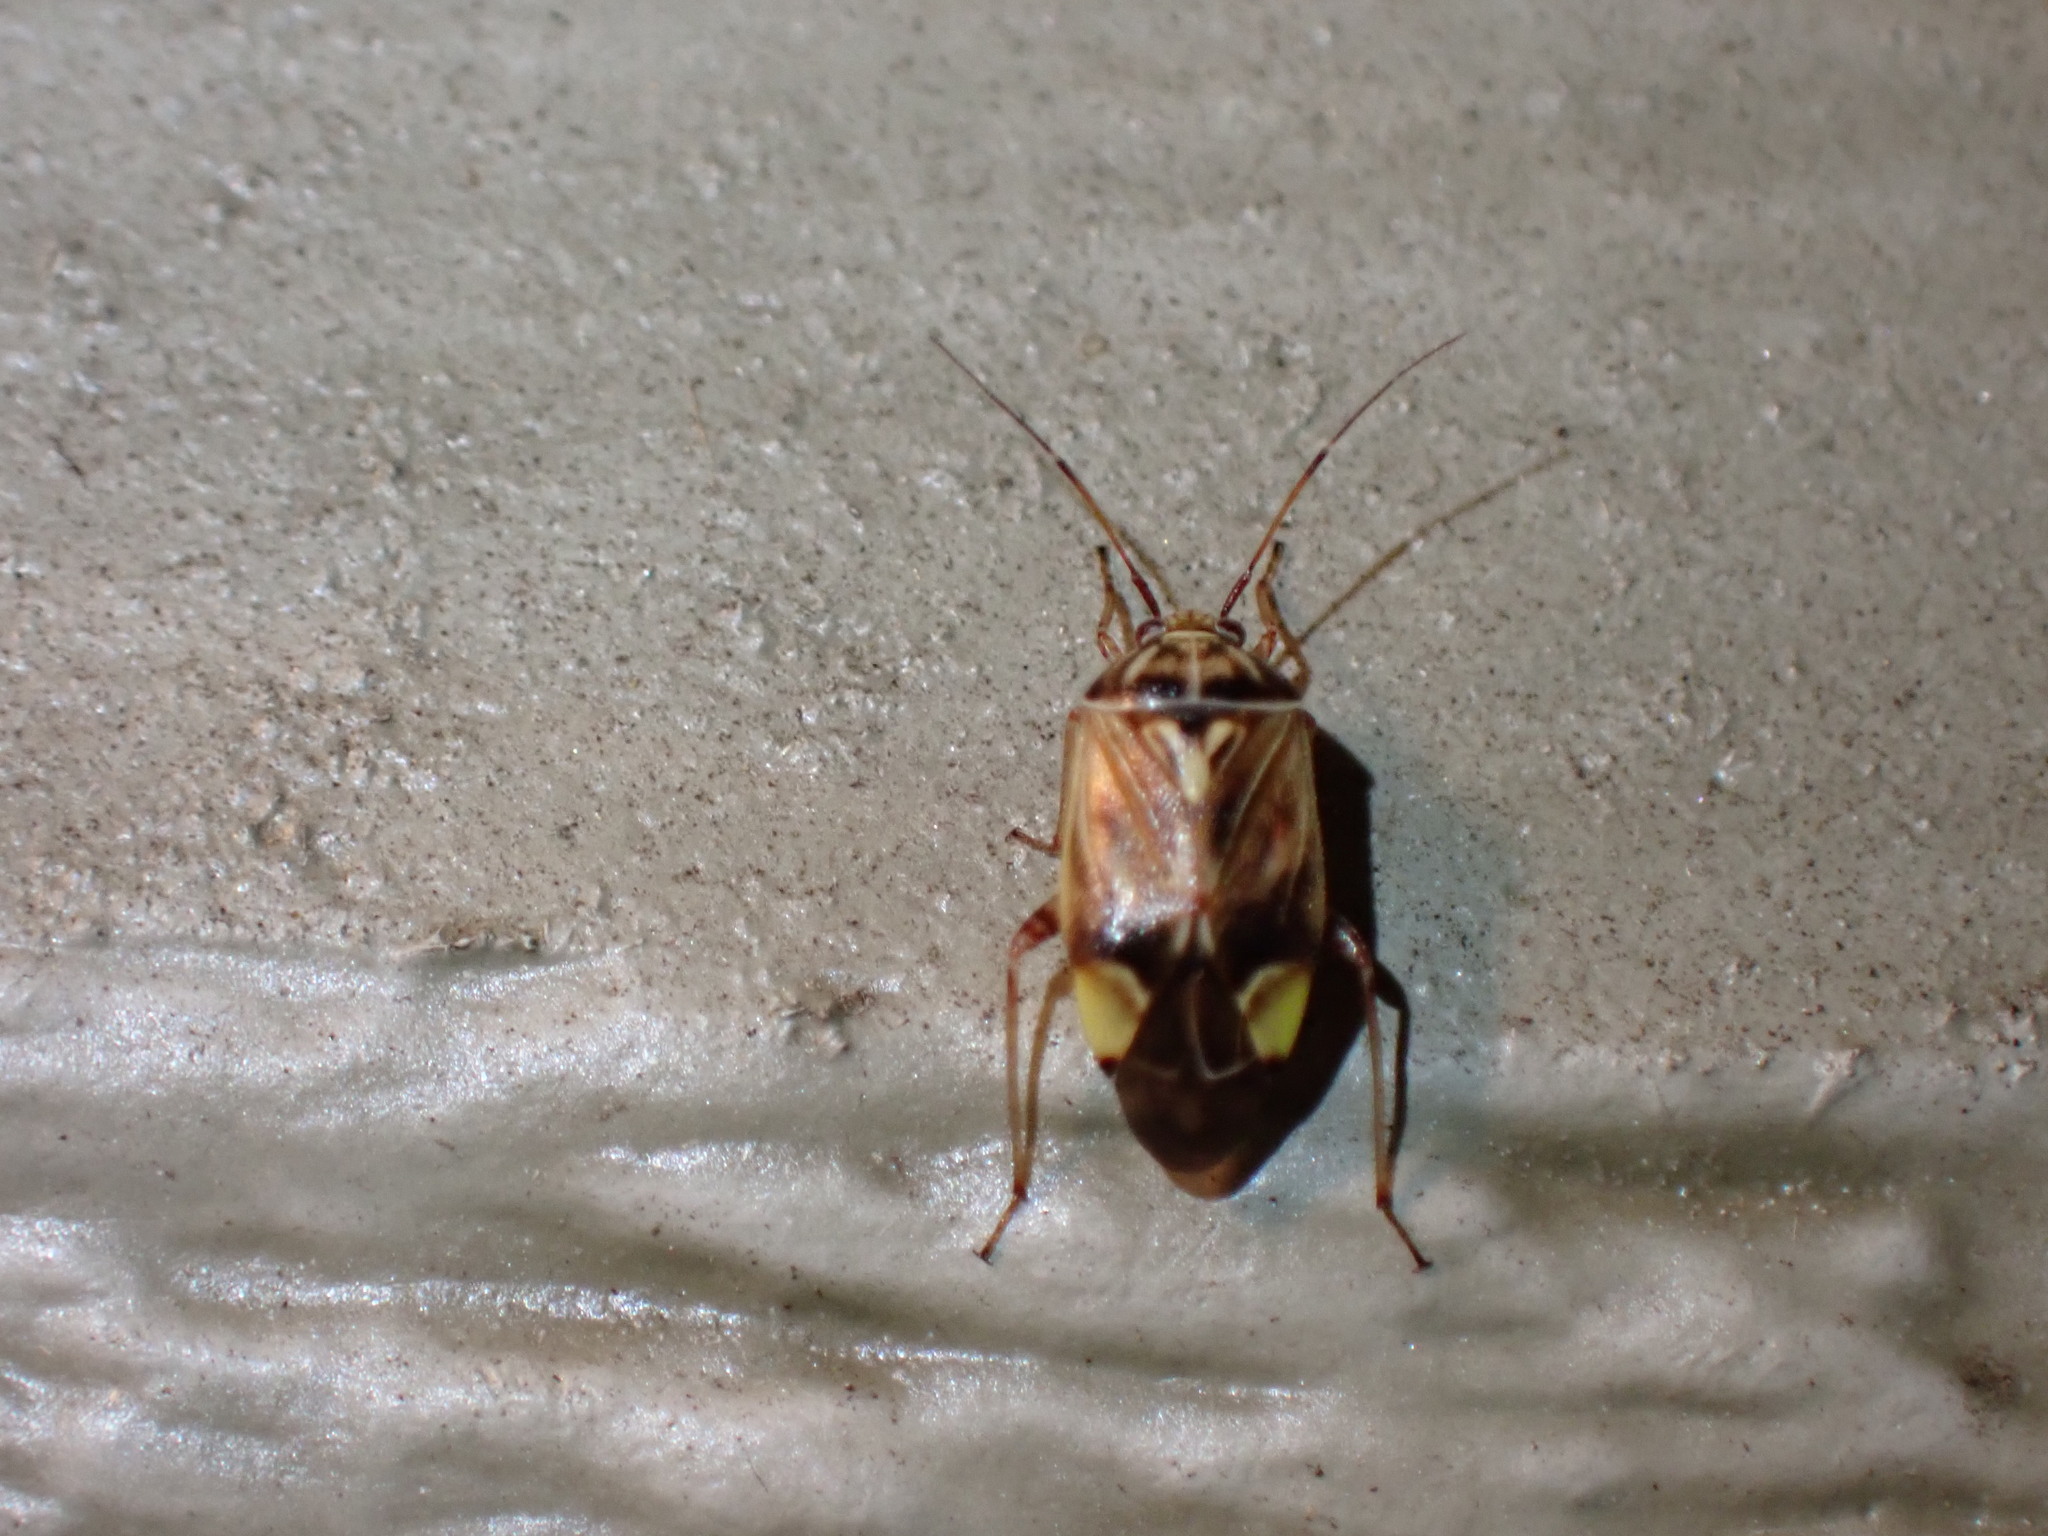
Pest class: lygus_bug